Juliette Haigh

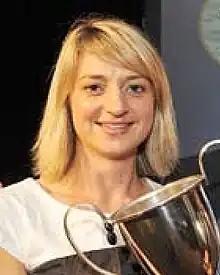
Haigh in 2008

Juliette Anne Haigh (born 4 August 1982), also known by her married name Juliette Drysdale but better known by her maiden name, is a retired professional rower.